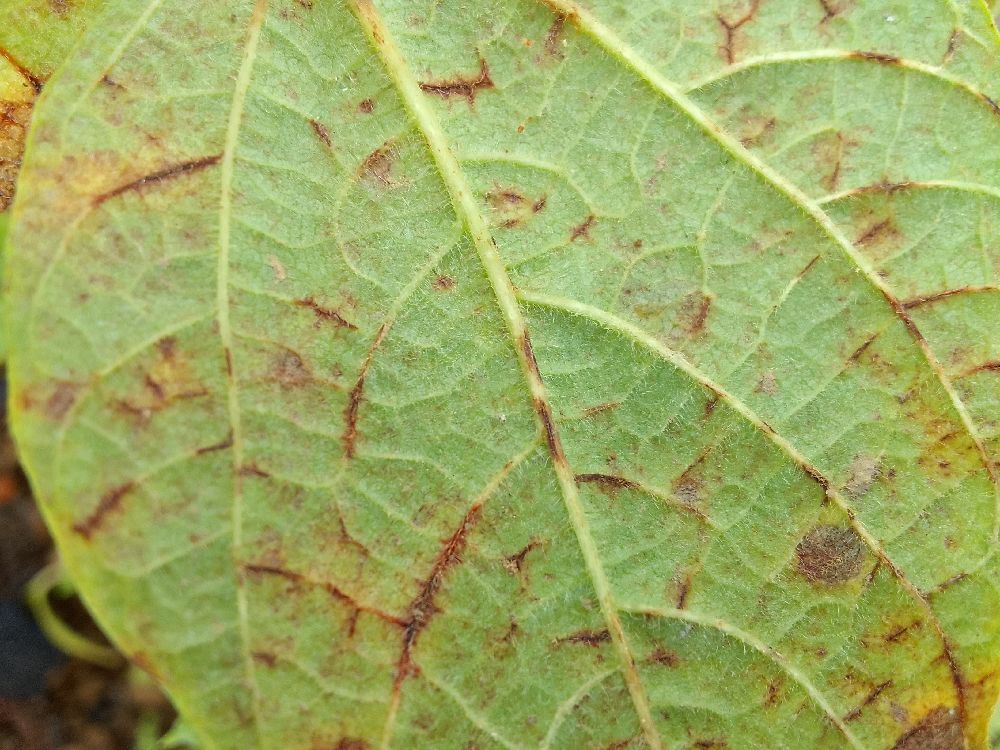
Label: anthracnose